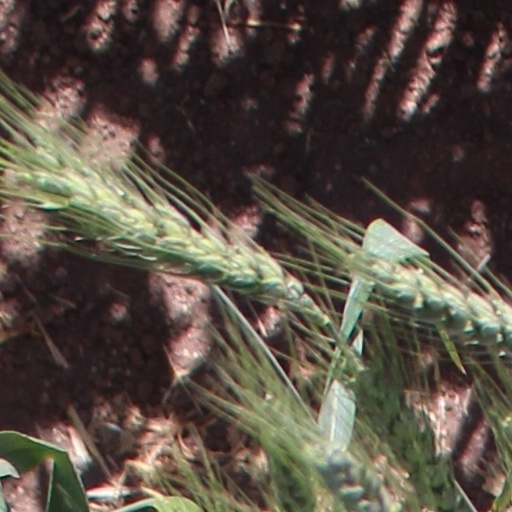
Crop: wheat